Sorn, East Ayrshire

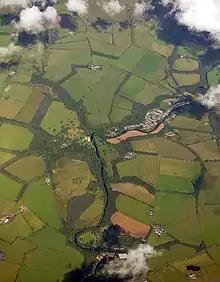
Catrine and Sorn from the air

Sorn (meaning a kiln) is a small village in East Ayrshire, Scotland. It is situated on the River Ayr. It has a population of roughly 350. Its neighbouring village is Catrine. Sorn Castle lies just outside the village.